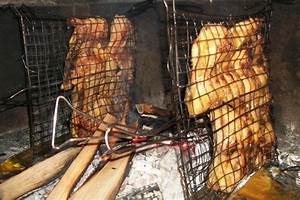
Label: chicken